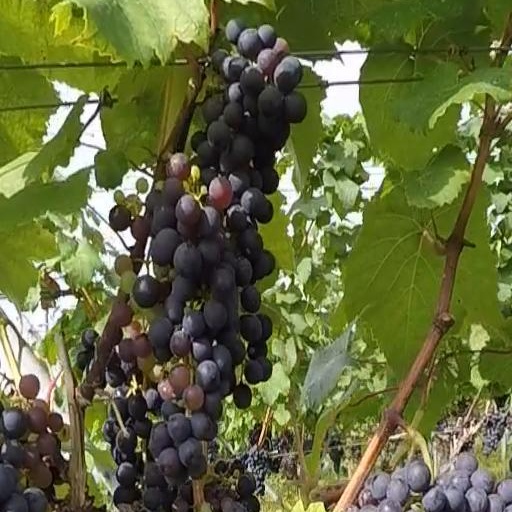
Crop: grape